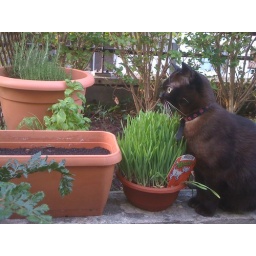
Note how @symphonythecat blatantly ignores the cat grass as she watches mortal enemy #1 (neighbours cat) wander by